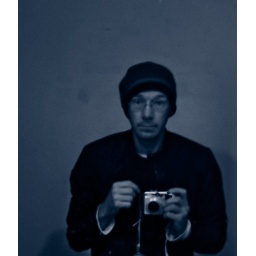
blue duotone in mirror